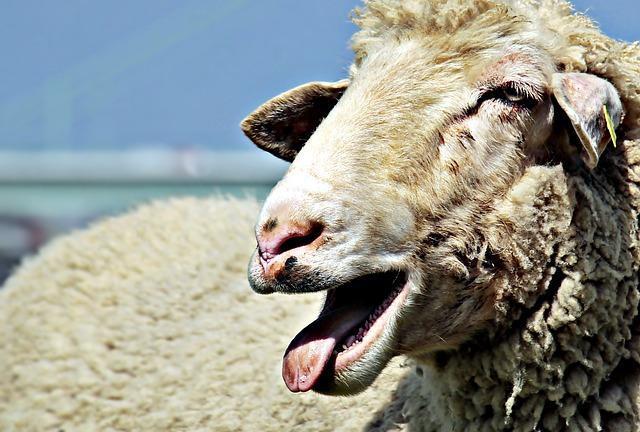
sheep